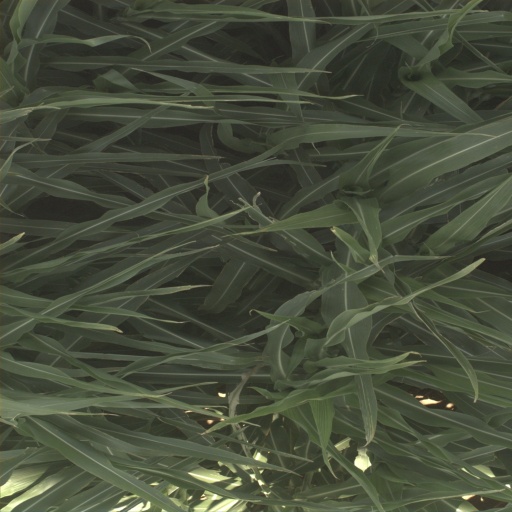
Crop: sorghum